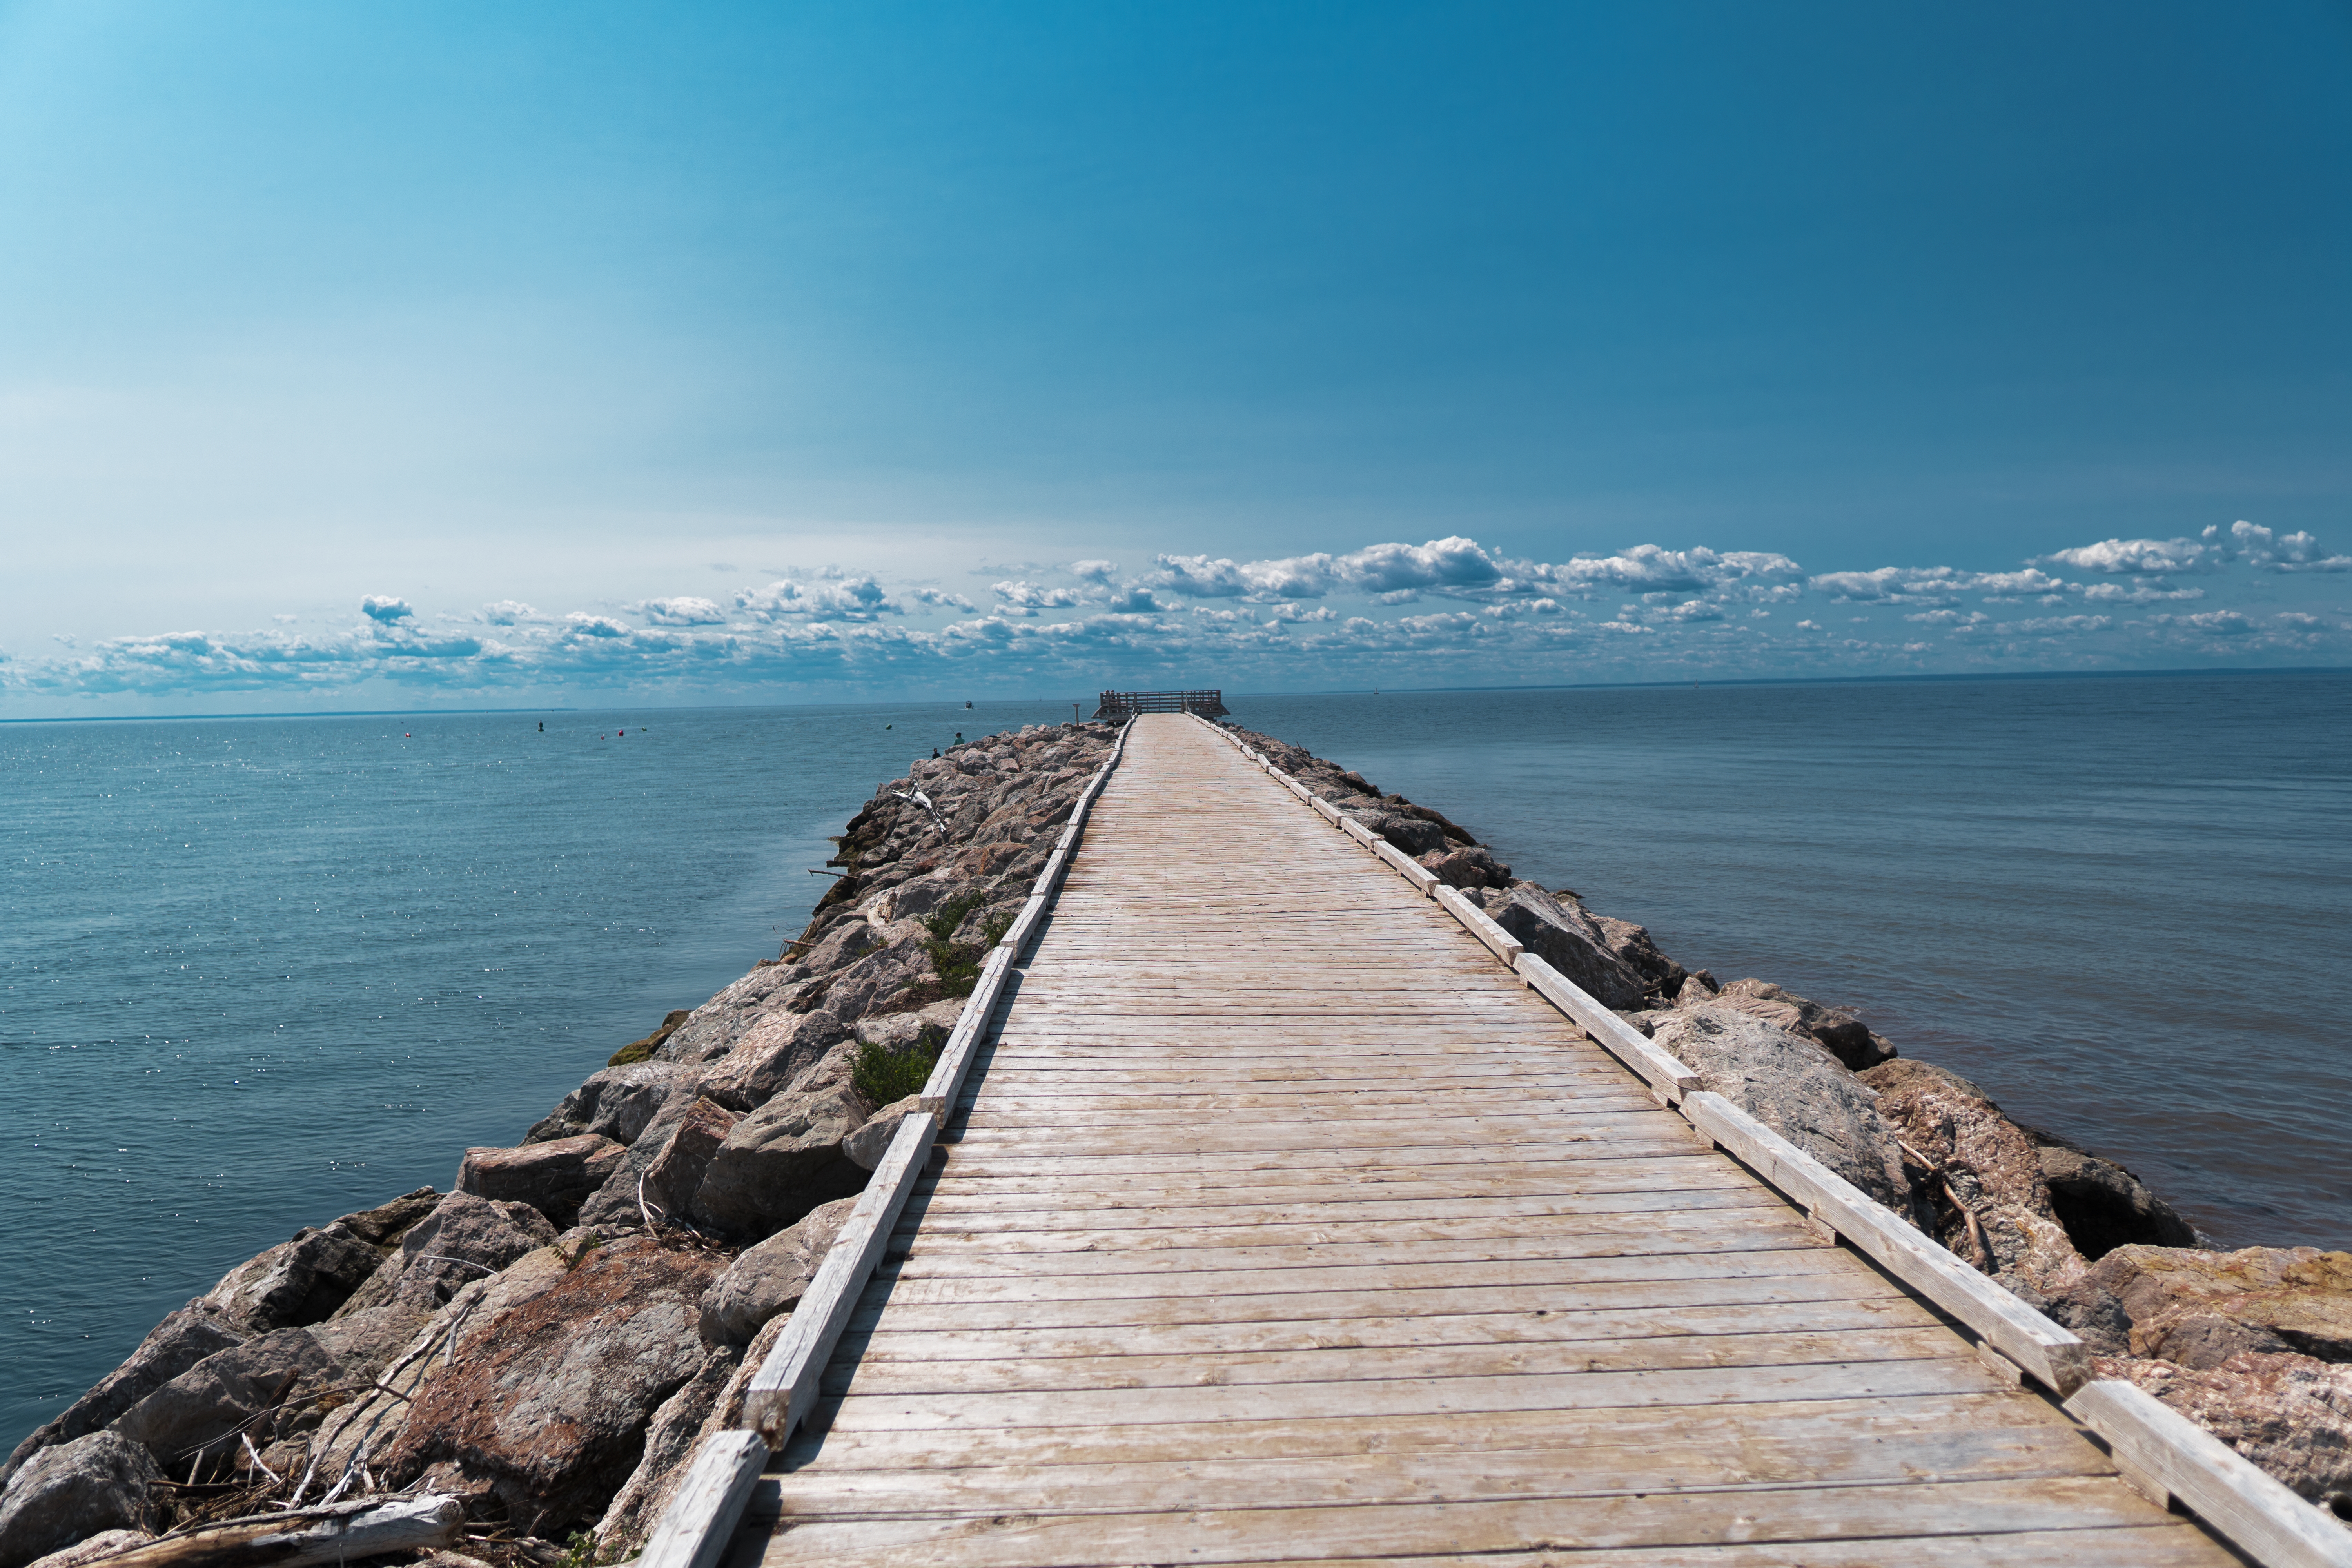
sea, water, sky, cloud, wood, horizon, lake, landscape, dock, mountain, shore, boardwalk, walkway, coast, rock, nonbuilding structure, reservoir, sound, ocean, pier, bridge, headland, mountain range, tourism, wave, winter, bay, fixed link, natural landscape, inlet, loch, vacation, hill, breakwater, lake district, promontory, channel